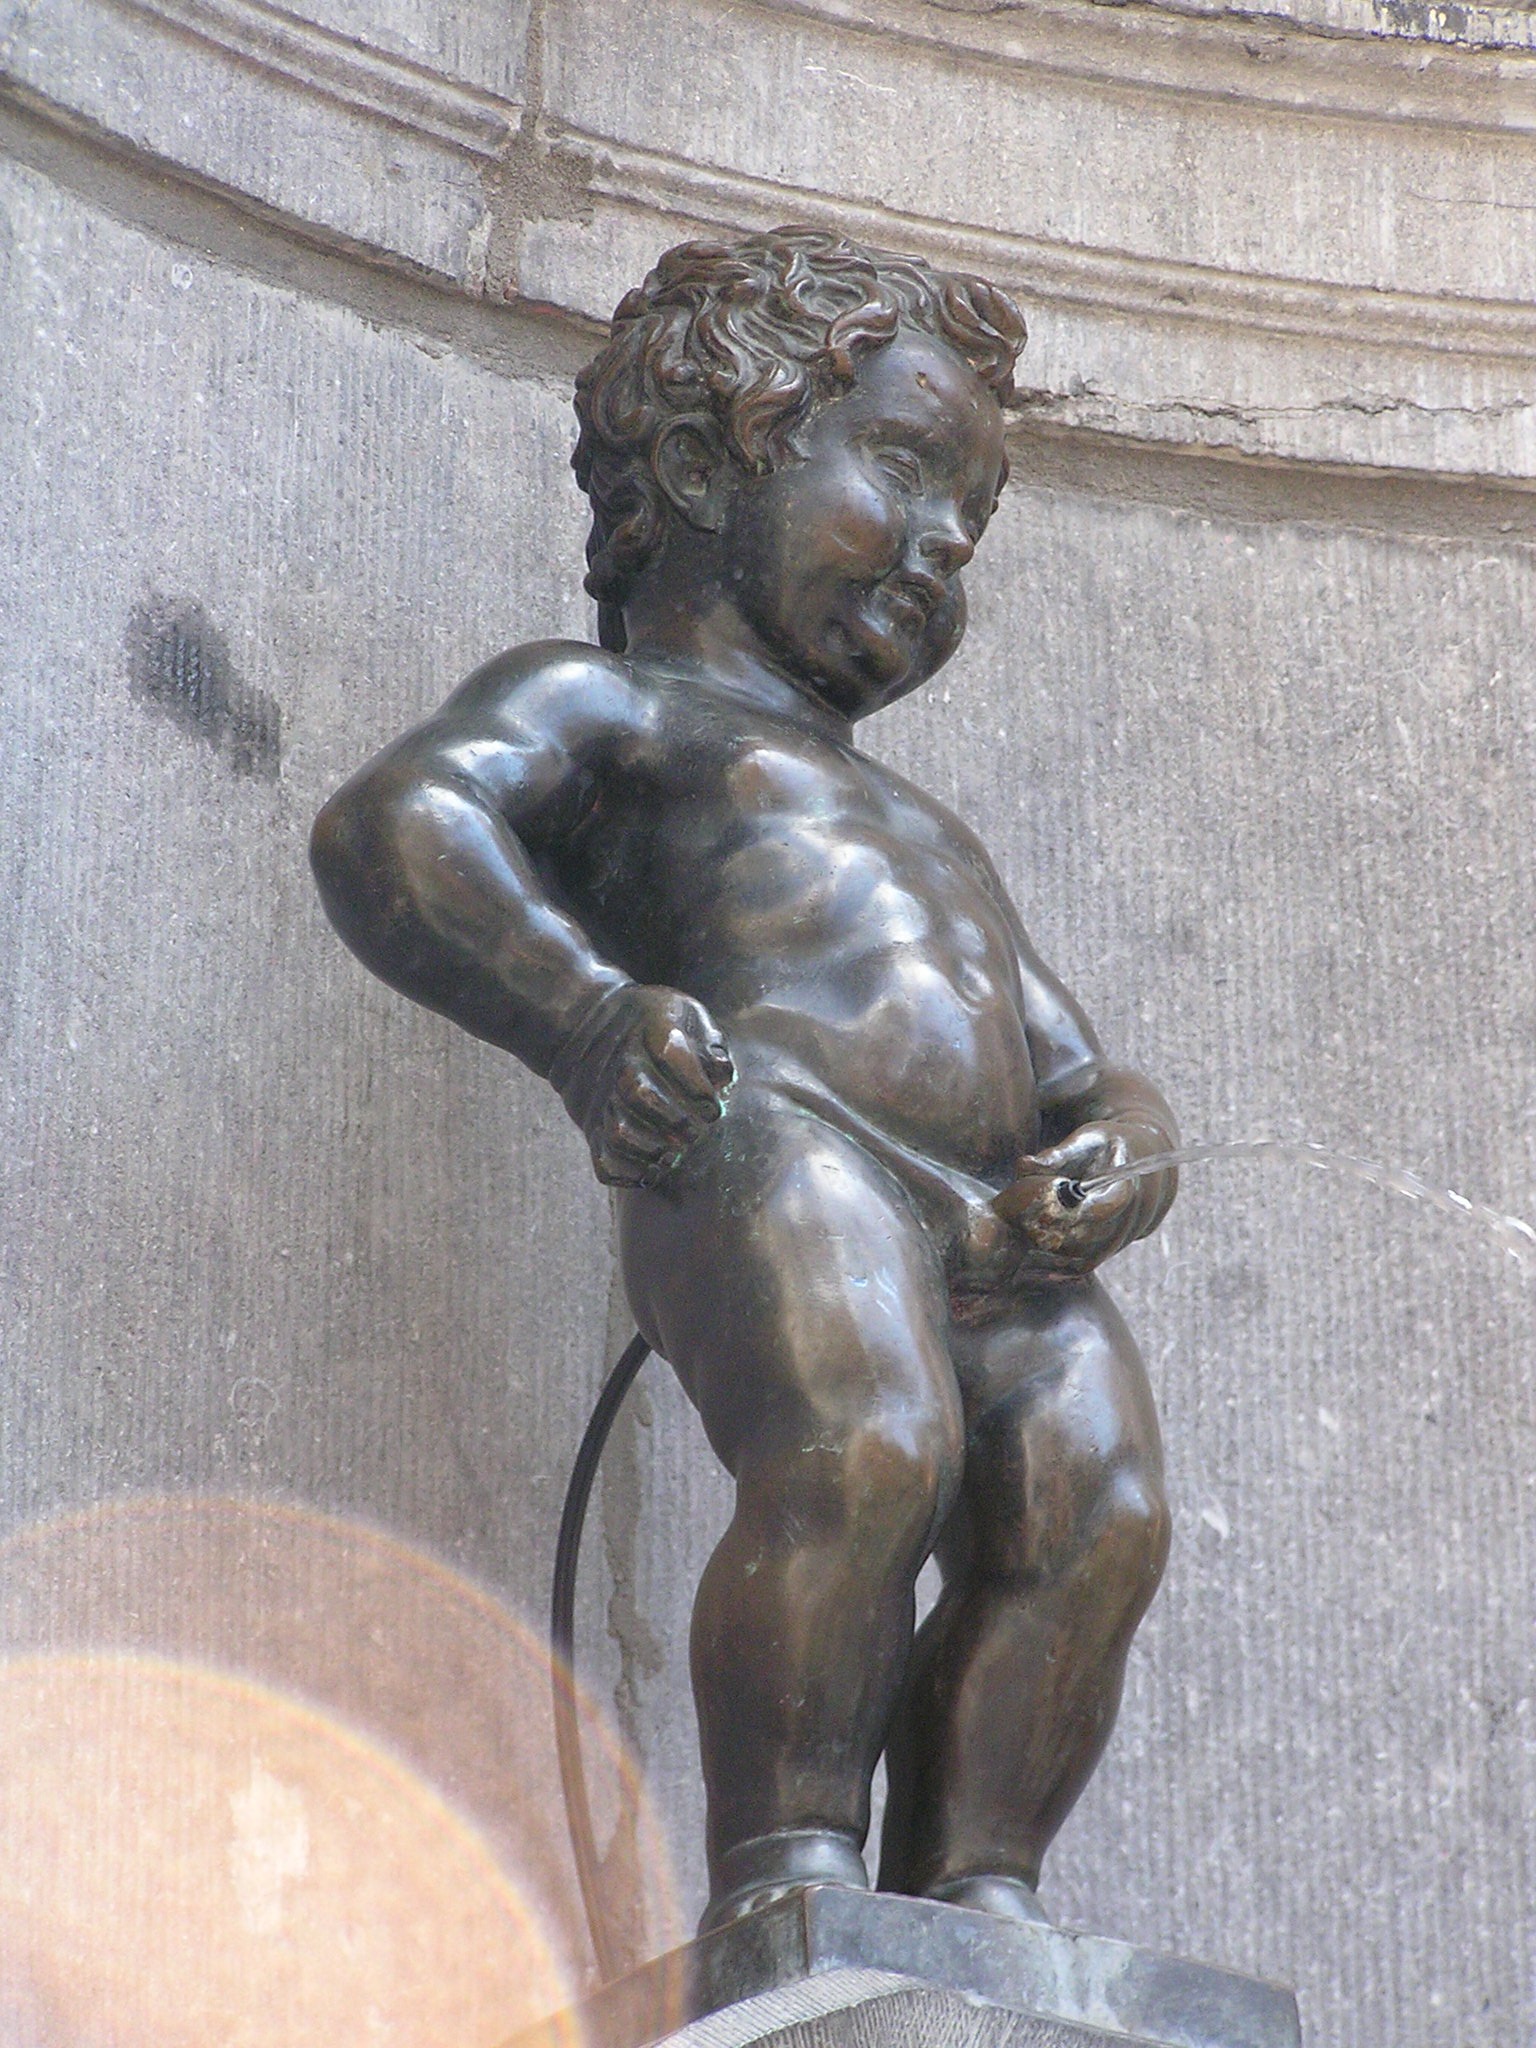
boy, monument, statue, metal, belgium, sculpture, art, brussels, bronze, carving, stone carving, bronze sculpture, ancient history, manneken pis, classical sculpture, siusiaj cy boy